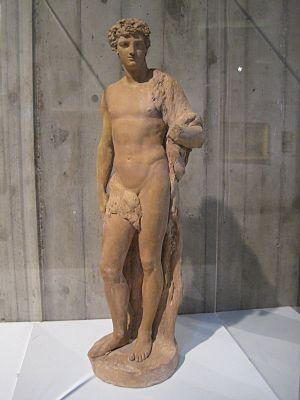
Bacchus - Terre cuite par Nicolas Delaistre - Musée des Beaux-Arts de Besançon
François Nicolas Delaistre, dit François Delaistre ou François Delaître, né à Paris le 9 mars 1746, et mort dans la même ville le 23 avril 1832, est un sculpteur français.